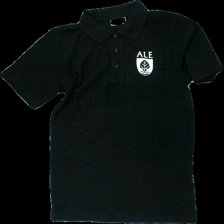
View: front
Type: Shirt
Category: Men
Brand: Not in the list
Brand text on label: Hejco
Colors: Black, White
Material: 50% cotton, 50% polyester
Pattern: Logo print
Cut: Regular, Cropped
Size: XS
Season: All
Price range: <50
Recommended usage: Export